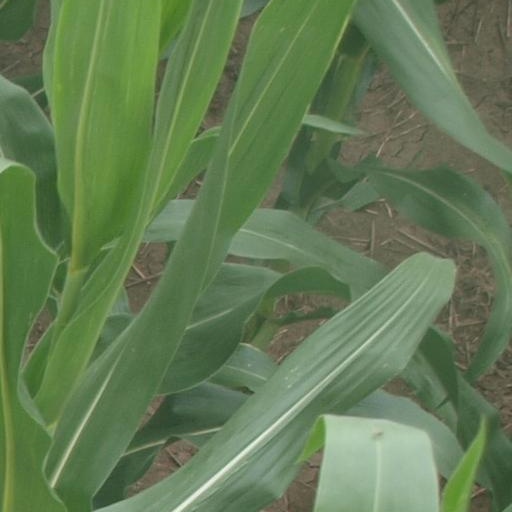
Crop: maize; corn